Parents in Progress

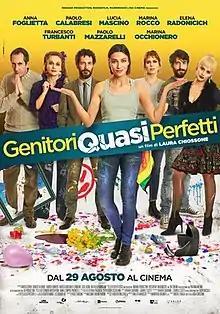
Film poster

Parents in Progress is a 2019 Italian comedy-drama film directed by Laura Chiossone.